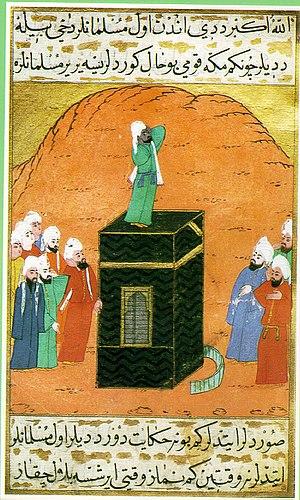
Bilal ibn Rabâh, dit Al-Habashi, était l'un des compagnons du prophète de l’islam, Mahomet. Il est né à La Mecque dans le Hejaz en 580 après J.-C Son père Rabah était un arabe du clan Banu Jumah, sa mère, Hamamah, était une ancienne princesse abyssine capturée après la tentative de destruction de la Kabaa par Abraha l'Abyssin et réduite en esclavage. Né esclave, Bilal n'a pas eu d'autre choix que de travailler pour son maître, Umayyah ibn Khalaf. Par la suite, il fut affranchi par Abû Bakr. Considéré comme le premier muezzin, il était connu pour sa belle voix, avec laquelle il appelait les gens à leurs prières. Il meurt en 640 à l'âge de 62 ans.
Un métis, au féminin : Une métisse, est une personne dont les parents ont des origines géographiques, culturelles, ou des caractéristiques phénotypiques différentes. Pour les scientifiques, tous les êtres humains sont le produit d'un mélange génétique de même nature.
La traite arabe, sous-ensemble principal de la traite orientale, désigne le commerce des êtres humains du VIIIᵉ siècle jusqu'à nos jours, sur un territoire qui comprend et déborde largement l'aire arabe.